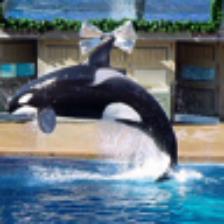
Label: NonHuman